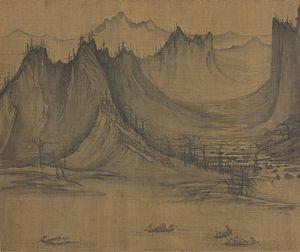
Xu Daoning est un peintre chinois de la dynastie Song originaire de Changan ou Hejian. Il est tout d'abord pharmacien à Kaifeng. En plus de sa profession, il commence à peindre des scènes de nature dans le style de Li Cheng. Après avoir acquis une popularité, il exécute des peintures murales pour les nobles chinois. Son travail le plus notable est la Chanson nocturne des pêcheurs.
La dynastie Song de Chine est une dynastie régnante qui contrôle la Chine historique et le Sud de la Chine du milieu du Xᵉ siècle jusqu’au dernier quart du XIIIᵉ siècle. Cette dynastie marque un tournant important dans le domaine des innovations en science et technologie de la Chine ancienne, avec l'émergence de figures intellectuelles éminentes comme Shen Kuo et Su Song et l'utilisation révolutionnaire de la poudre à canon dans les armes.